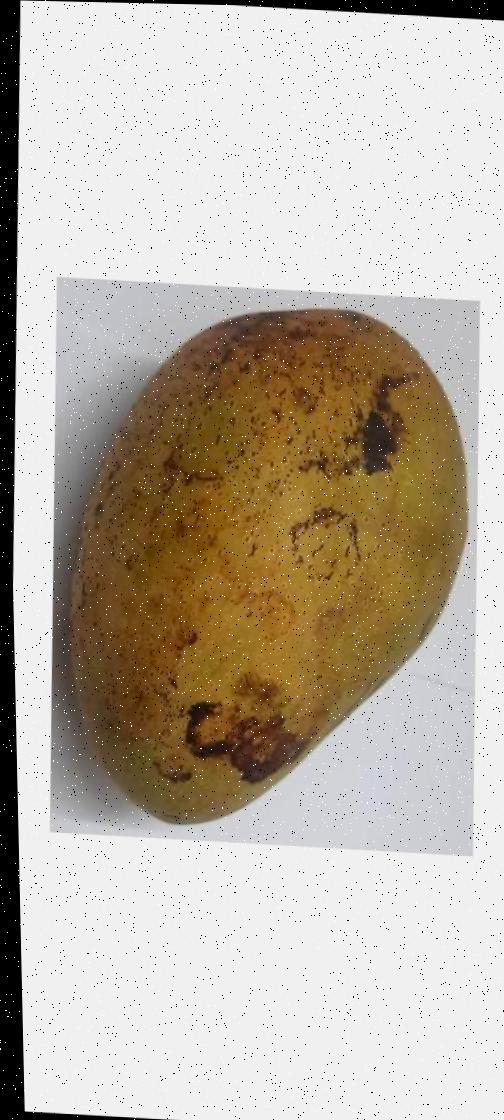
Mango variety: Ashshina Classic